Vilnius Region

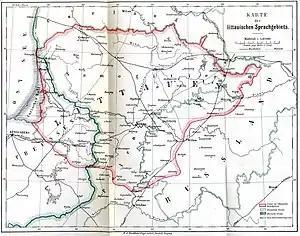
Lithuanian language area. Map by Prussian Lithuanian linguist Friedrich Kurschat (1876)

In 1922 the Republic of Central Lithuania voted to join Poland, and the choice was later accepted by the League of Nations, The area granted to Lithuania by the Bolsheviks in 1920 continued to be claimed by Lithuania, with Vilnius being treated as that state's official capital, with the temporary capital being Kaunas, and the states officially remained at war. It was not until the Polish ultimatum of 1938 that the two states resolved diplomatic relations.